Radames Pera

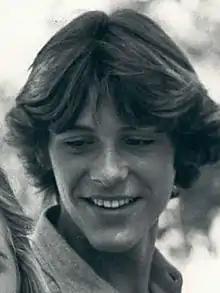

Radames Pera (born September 14, 1960) is an American actor best known for his role as "Grasshopper", the student Kwai Chang Caine in the 1972 to 1975 television series "Kung Fu".